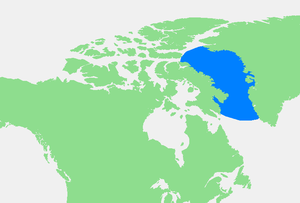
Ce tableau liste toutes les mers du monde que l'Organisation hydrographique internationale reconnaît comme telles dans sa publication S-23 Limites des océans et des mers. Dans cette publication tous les mers et océans ont un numéro d'identification, et on y trouve une description littéraire précise de leurs limites. Ces numéros d'identification sont ceux qui ordonnent cette table.